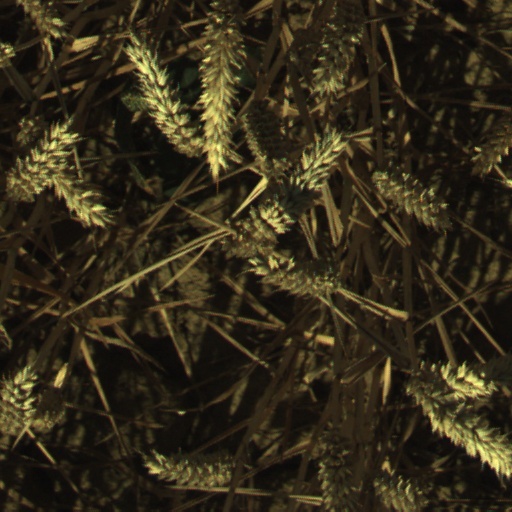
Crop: wheat